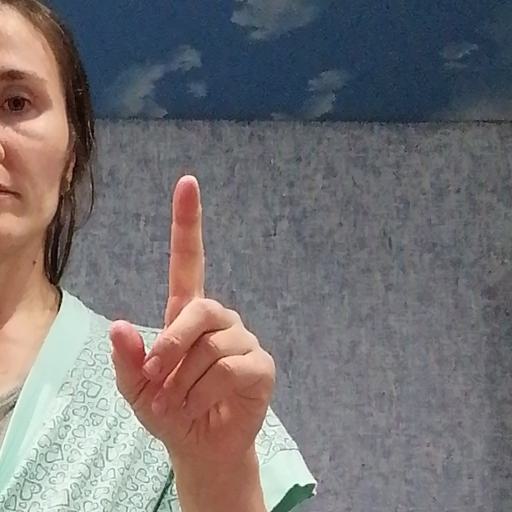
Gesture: one